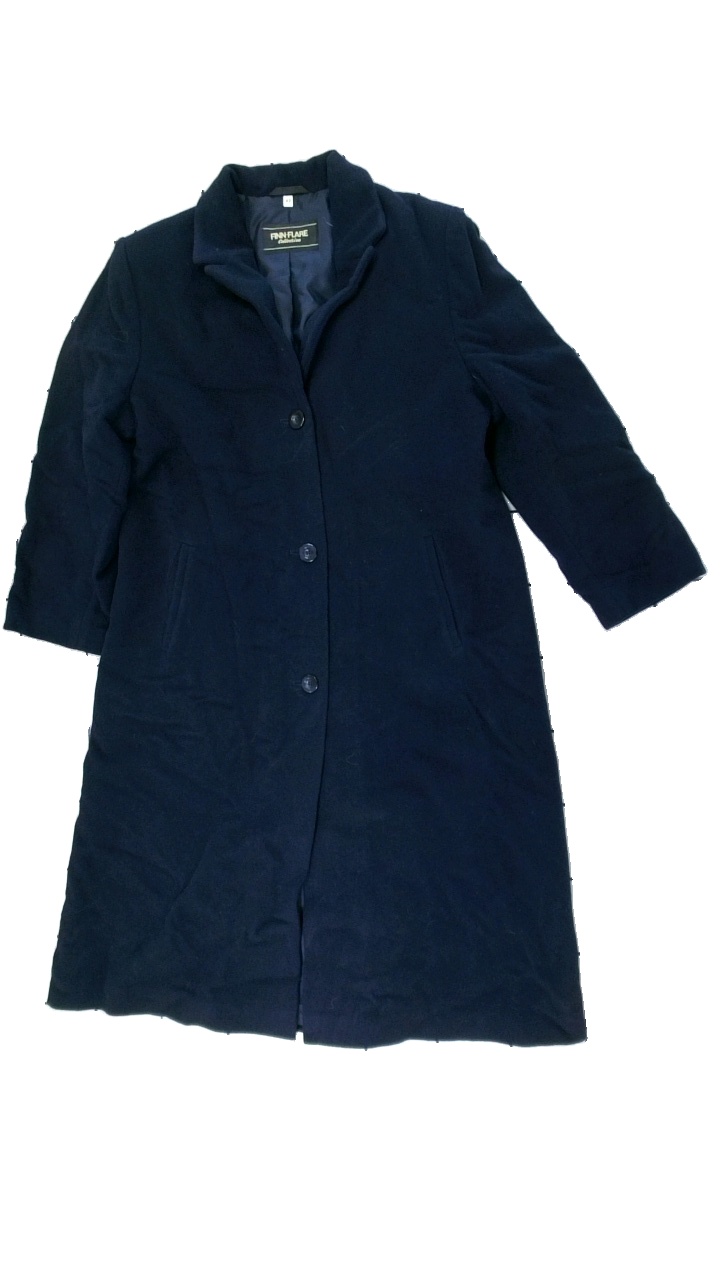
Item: Outerwear (Ladies)
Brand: Finn-flare
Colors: Blue
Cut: Regular
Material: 100% silk
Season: All
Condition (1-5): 3
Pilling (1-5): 4
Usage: Reuse
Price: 150-250